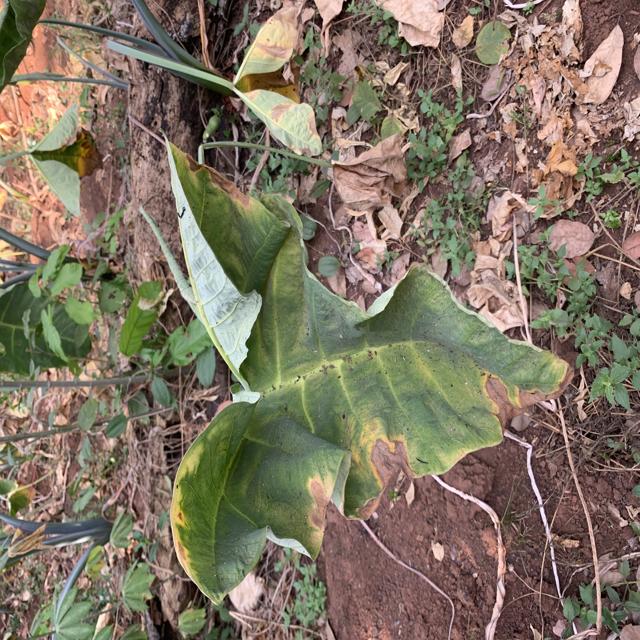
Label: Early_Blight